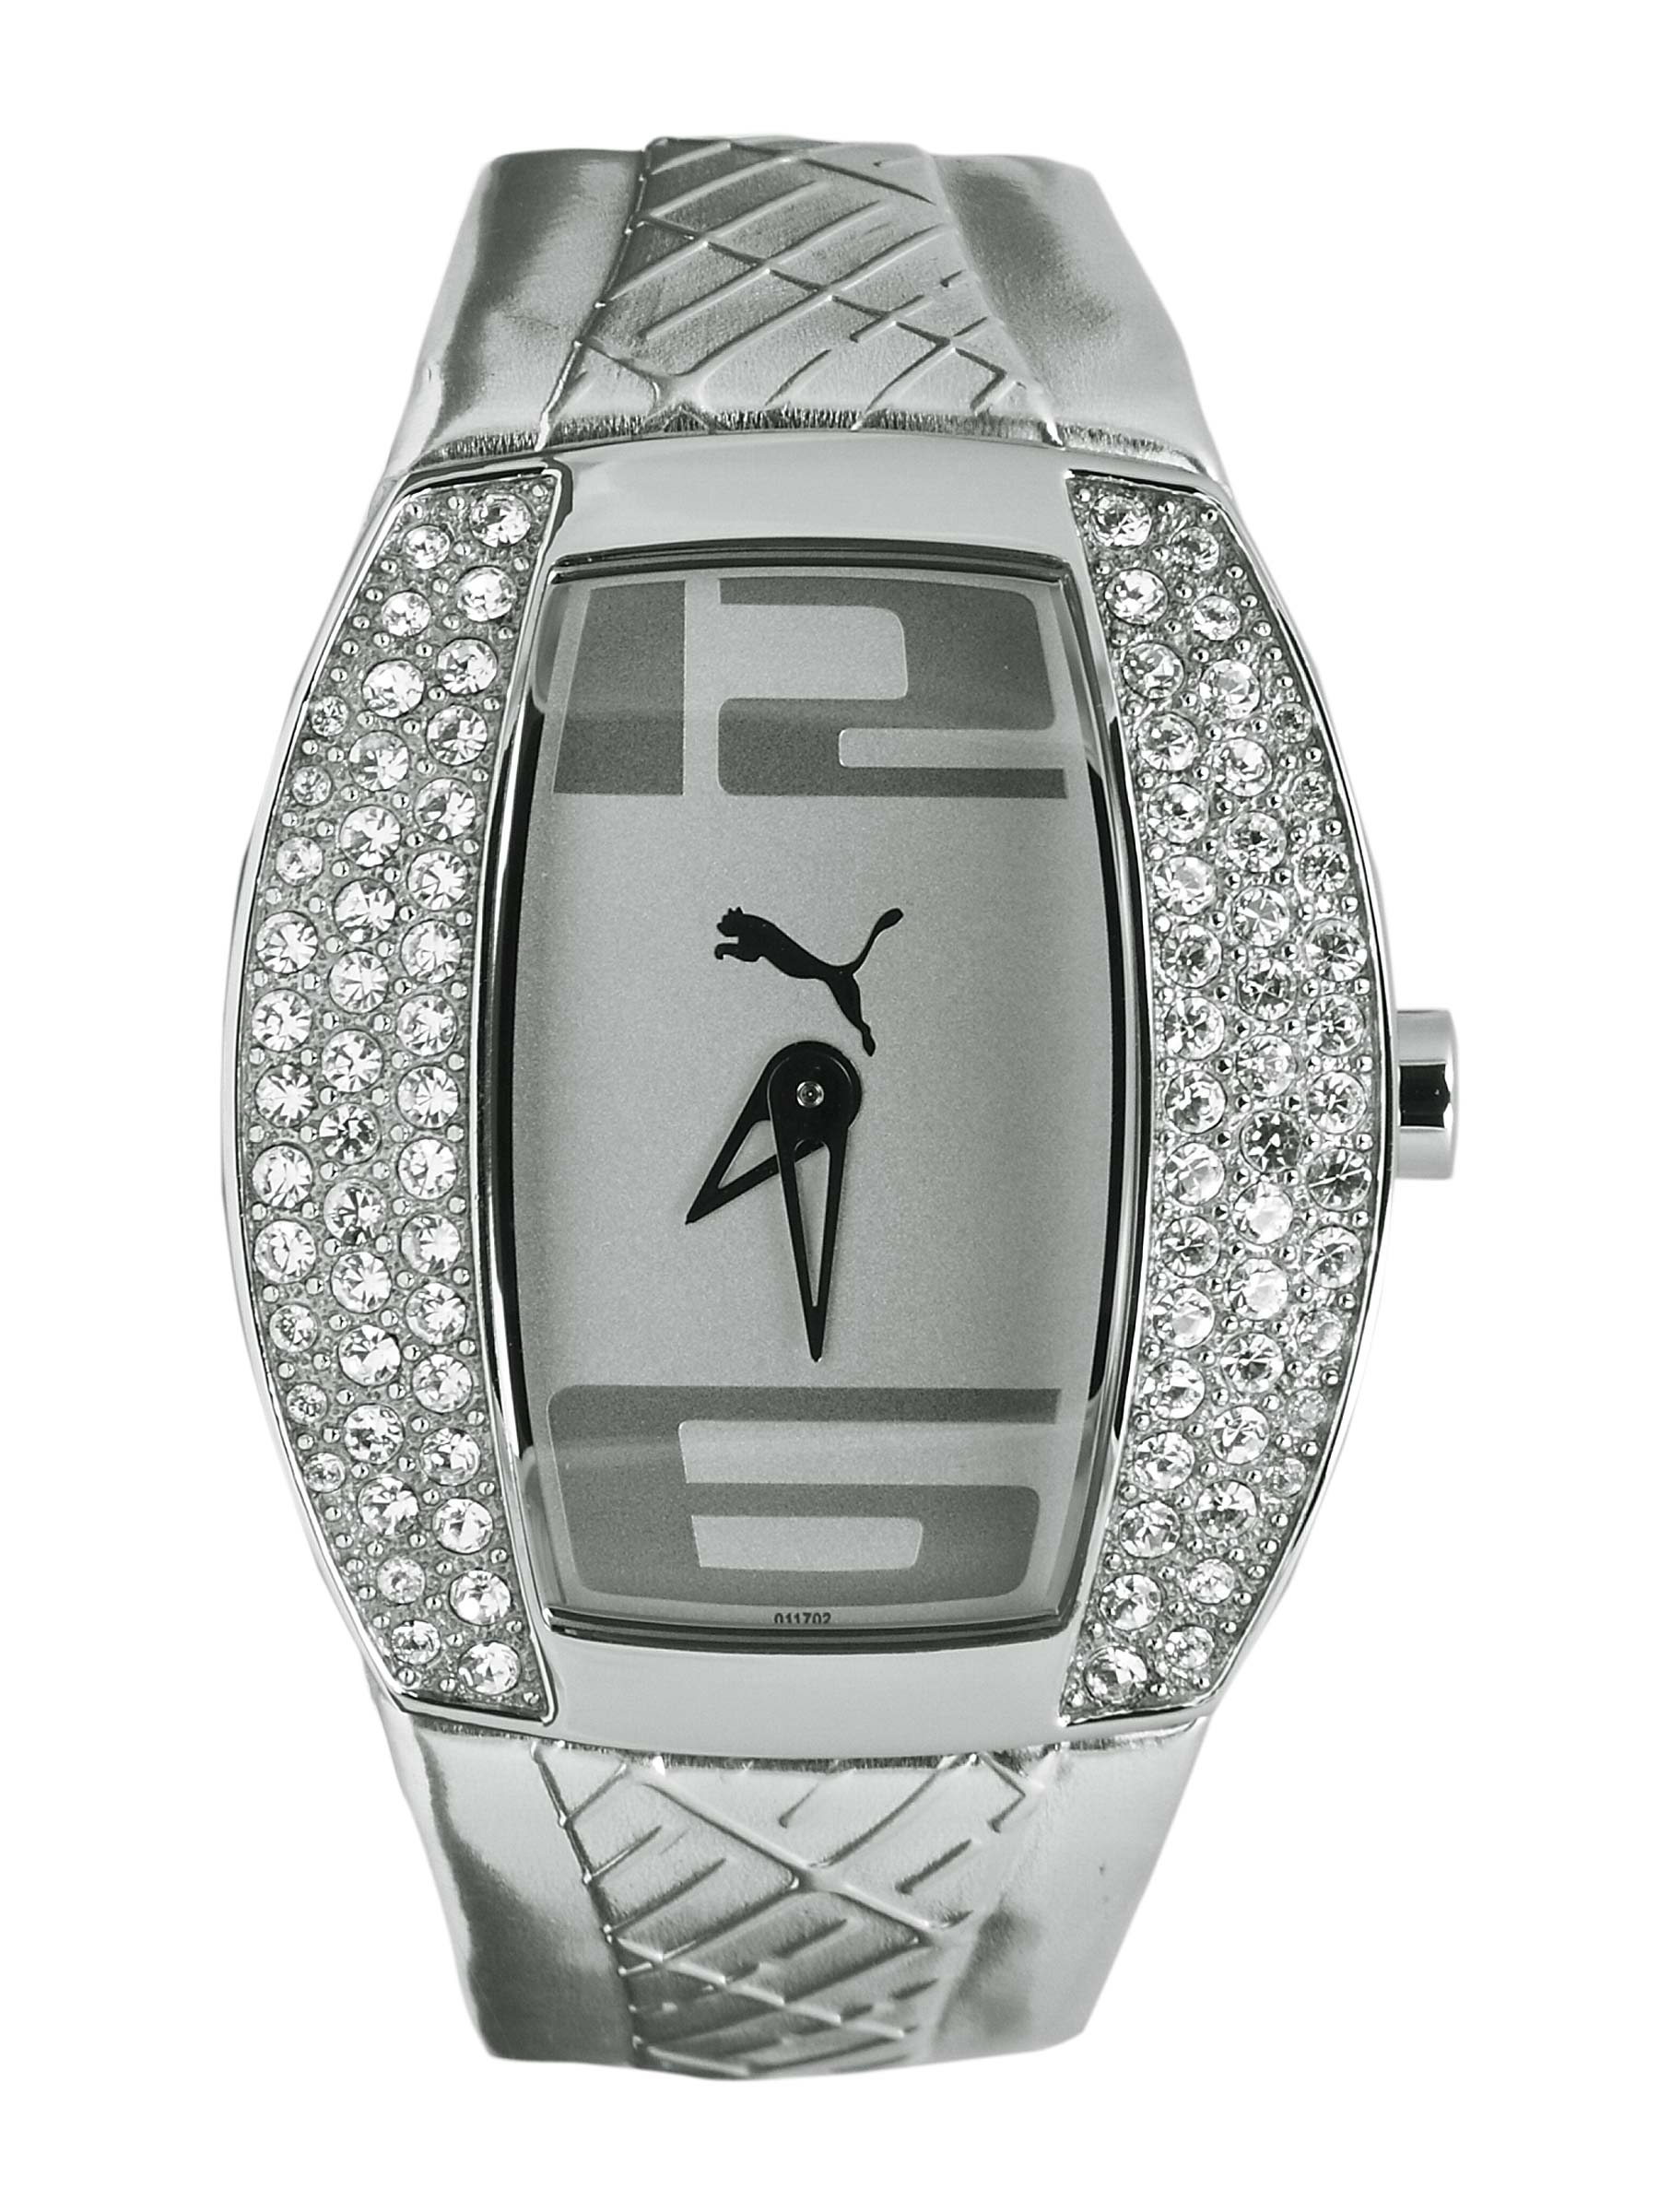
Puma Women Vitality Stones 168 White Watches
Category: Accessories / Watches / Watches
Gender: Women
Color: White
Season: Winter 2016
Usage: Casual